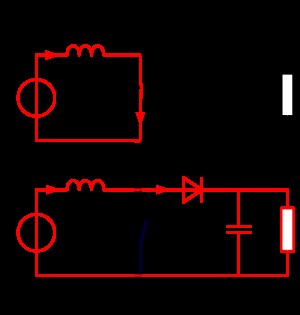
Boost-konverter / Vedvarende/kontinuert strømdrift (CCM)
Figur 2: En boost-konverters to driftstilstande, når drevet i kontinuert strømdrift (CCM). Hvis diskontinuert strømdrift DCM vælges haves en tredje tilstand.
En boost-konverter eller step-up-konverter er en smps med en numerisk output-spænding større end dens numeriske input-spænding og input og output har ens fortegn. Boost-konvertere er en klasse af switching-mode power supply indeholdende i sin simpleste form en kommutationscelle; en aktiv kontakt og en passiv kontakt og en spole som energilager. Herudover har boost-konverteren sædvanligvis brug for filtrering udgjort af kondensatorer for at minske input-fluktuationer og især output-fluktuationer og EMI.